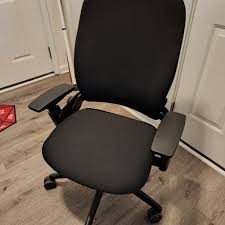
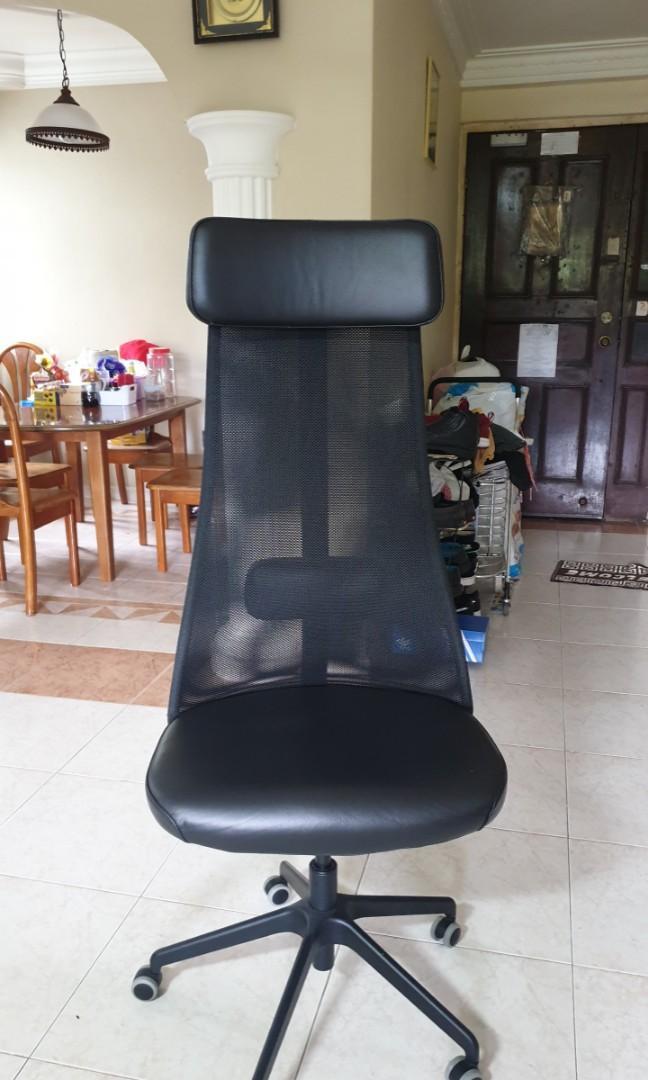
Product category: items_chair
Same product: no